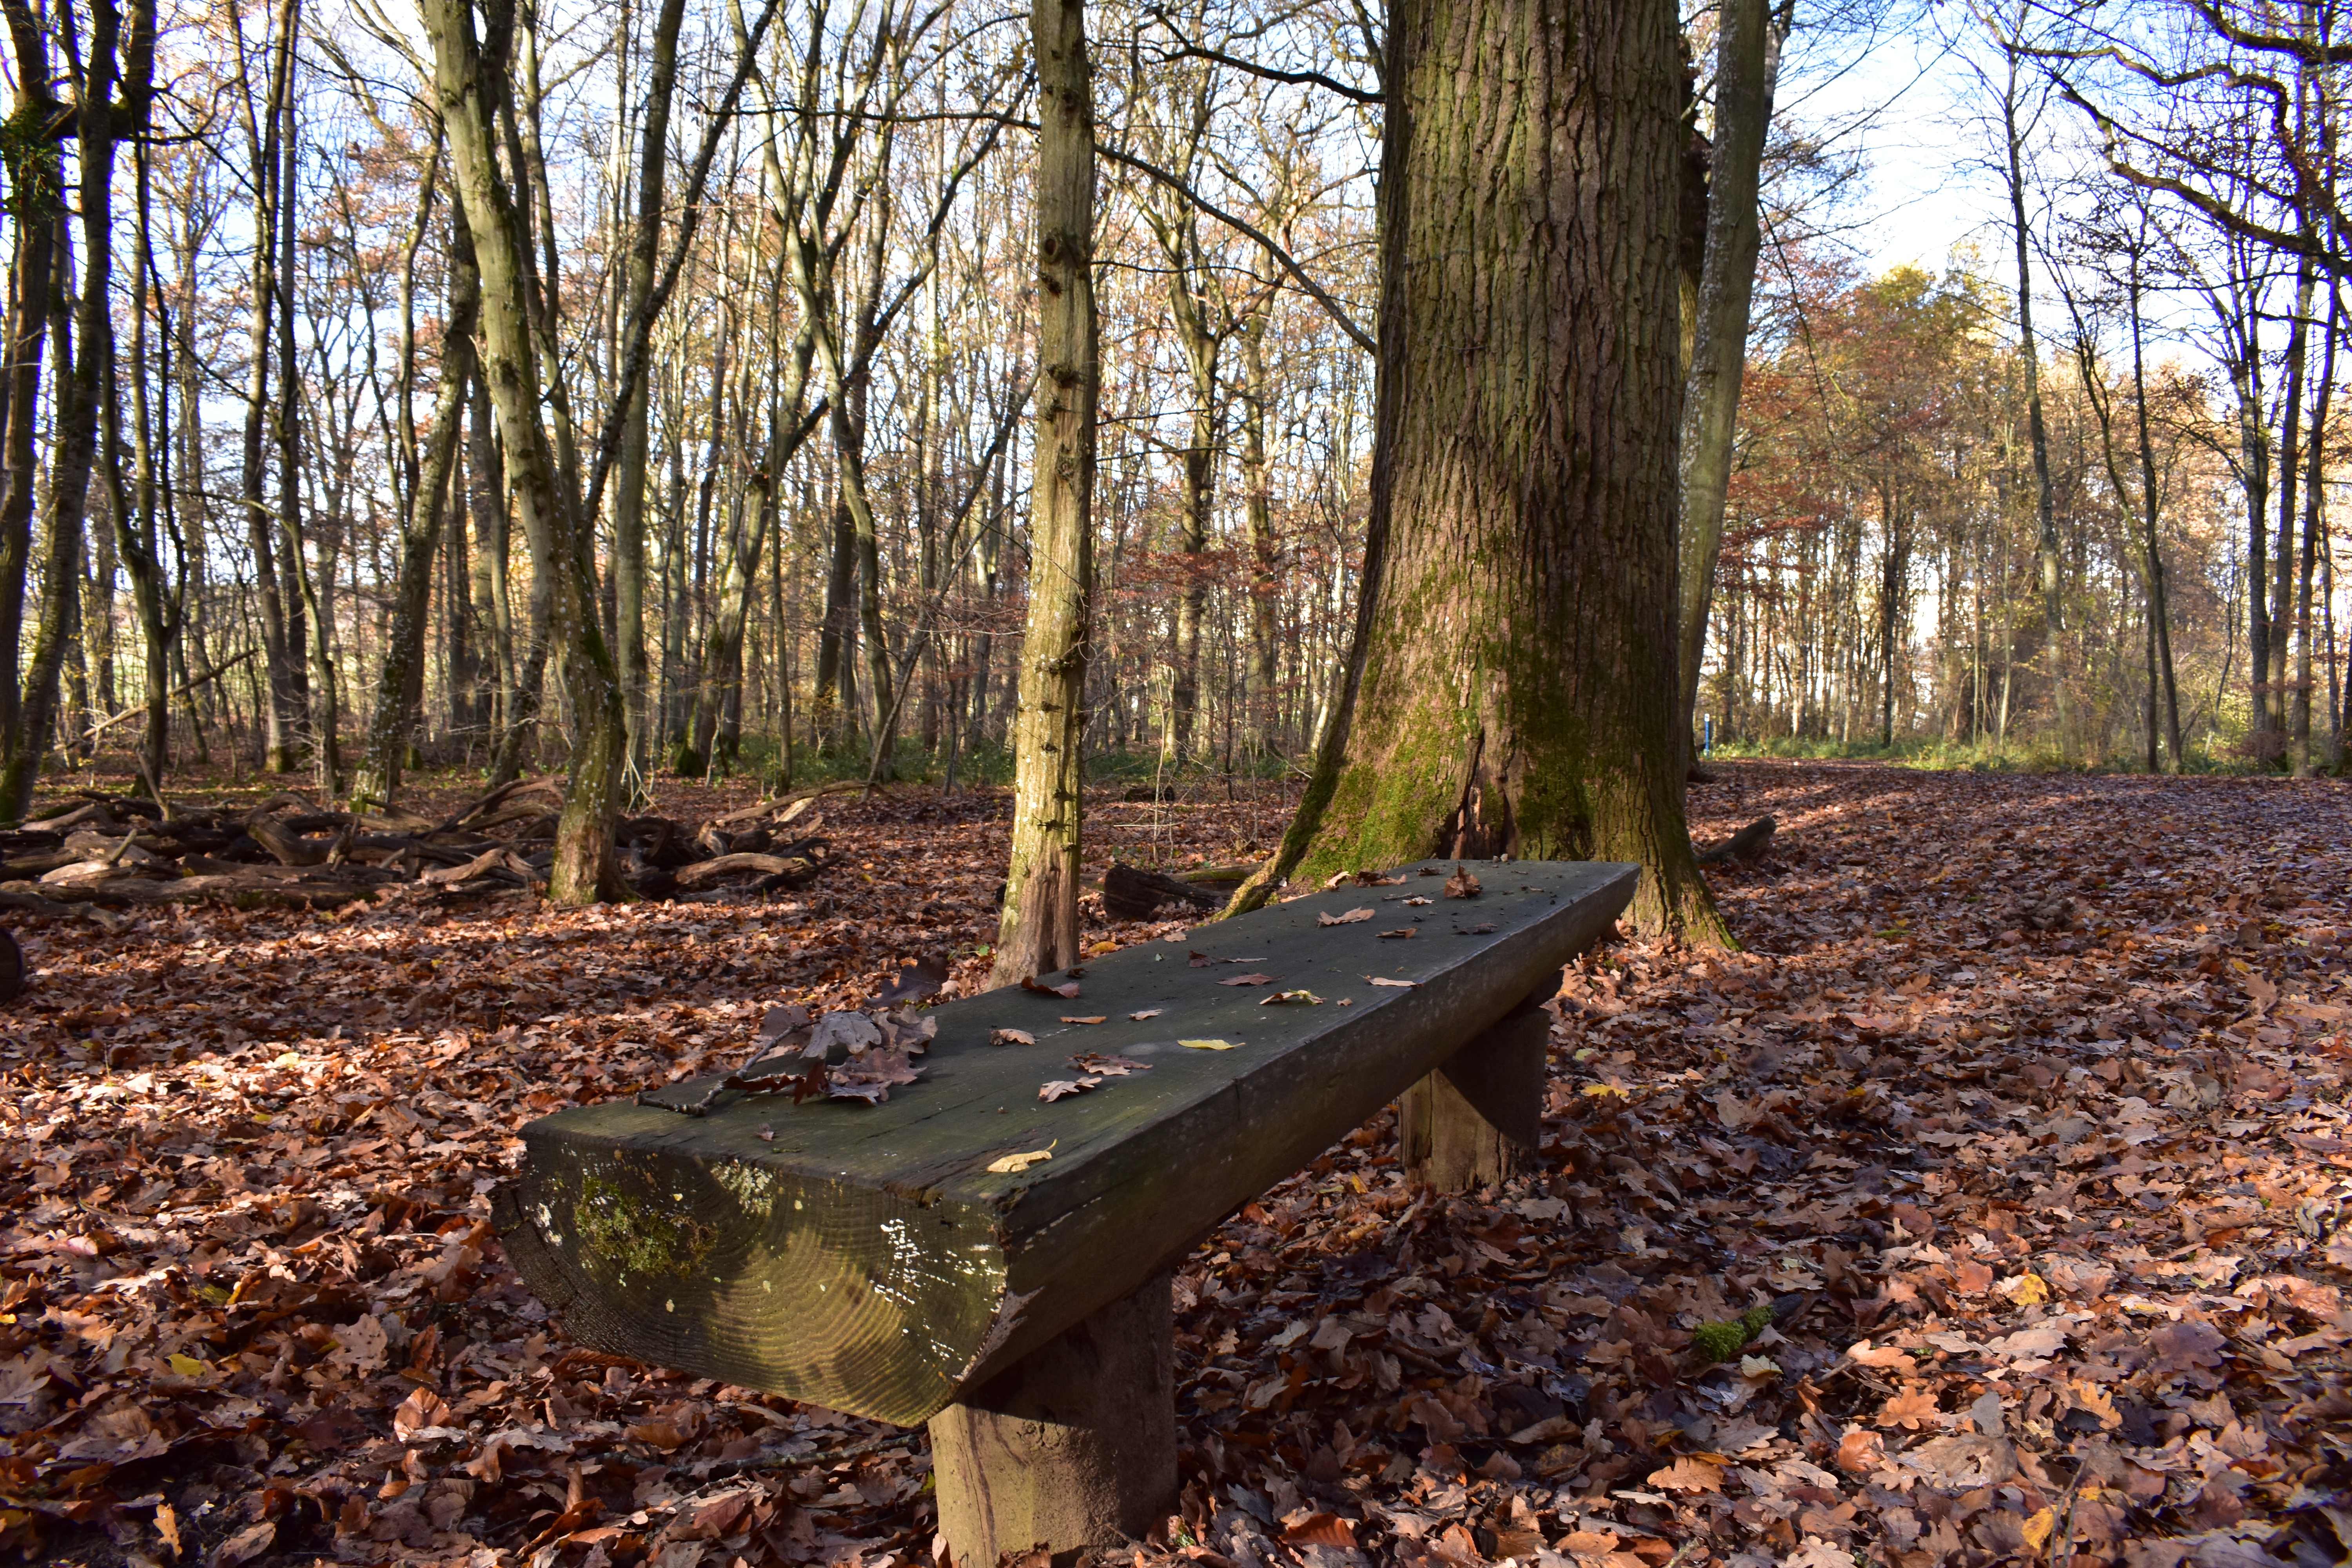
bank, forest, luxembourg, autumn, leaves, woodland, nature, path, tree, grove, leaf, nature reserve, deciduous, wood, trail, state park, trunk, sunlight, plant, old growth forest, grass, landscape